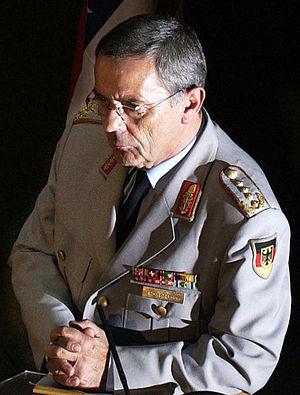
Le chef d'État-Major de la Bundeswehr est le poste militaire le plus élevé de la Bundeswehr, les forces armées allemandes.
Wolfgang Schneiderhan est un général de la Bundeswehr. Du 27 juin 2002 au 31 décembre 2009, il est le 14ᵉ chef d'État-Major de la Bundeswehr et, par conséquent, le plus haut gradé de la division supérieure de la Bundeswehr. Depuis 2017, il est président du Volksbund Deutsche Kriegsgräberfürsorge